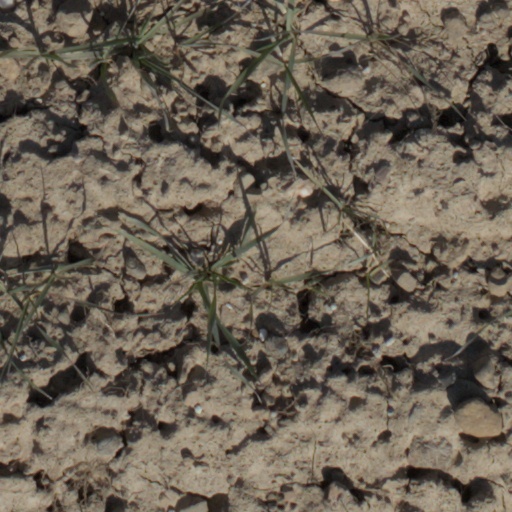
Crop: wheat